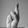
ASL letter: R